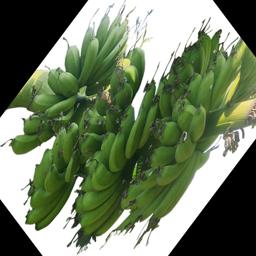
Label: MALBHOG FRUIT